Box Hill, Surrey

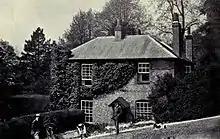
George Meredith and family members, photographed in the rear garden of Flint Cottage, Box Hill.

The box and yew woodland, on the steep-sloping sides of the hill above the River Mole, is of international importance. Common canopy-layer species include beech, ash and oak. Understorey species include holly, hazel, elder and honeysuckle.